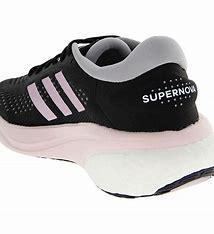
Brand: Adidas
Model: Supernova 2 Lauf